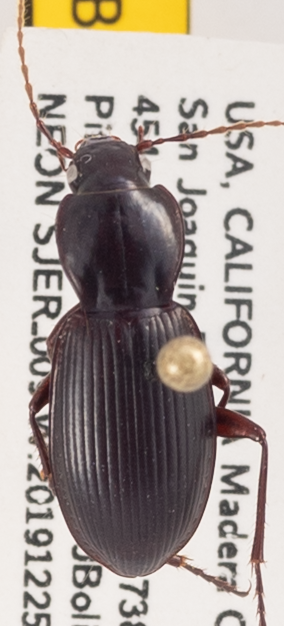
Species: Pterostichus panticulatus
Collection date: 2019-12-25
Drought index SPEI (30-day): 0.257
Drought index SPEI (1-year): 0.454
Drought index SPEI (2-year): -0.03